Battle of Buna–Gona

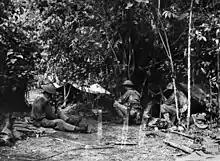
Headquarters 2/7th Cavalry Regiment, Sanananda Track, just from Japanese positions. AWM014177

The Japanese had abandoned their positions along the New Strip and forward of the bridge, which the I/128th and I/126th (respectively) were able to occupy. In an attack on 20 December, the 2/9th Battalion was strengthened by a company of the 2/10th Battalion. This battalion had embarked at Porlock Harbour on 17 December. On 20 December, the I/126th and then a detachment of the 114th Engineer Battalion, tried to force the Creek at the bridge but failed. On the following day, the 2/10th Battalion and the two battalions of the 128th Infantry Regiment were tasked with making a crossing of the creek. The 2/10th Battalion, which had concentrated at the western end of the New Strip, achieved this on 22 December about west of the bridge, close to where the creek returned from making a sharp 'U' toward the cape. Having made the crossing in force on the 23rd, the 2/10th Battalion then swung left back toward the bridge to occupy the bridgehead by midday with few casualties. The American engineers quickly set about making repairs while the I/126th Battalion crossed the creek to take up the left flank. By the end of the day, the 2/10th Battalion had advanced about along the northern side of the Old Strip from where it had crossed the Creek. From there, the front swept back and along the fringe of the swamp toward the bridge. Phase one of Wootten's plan had concluded after six days of hard fighting.